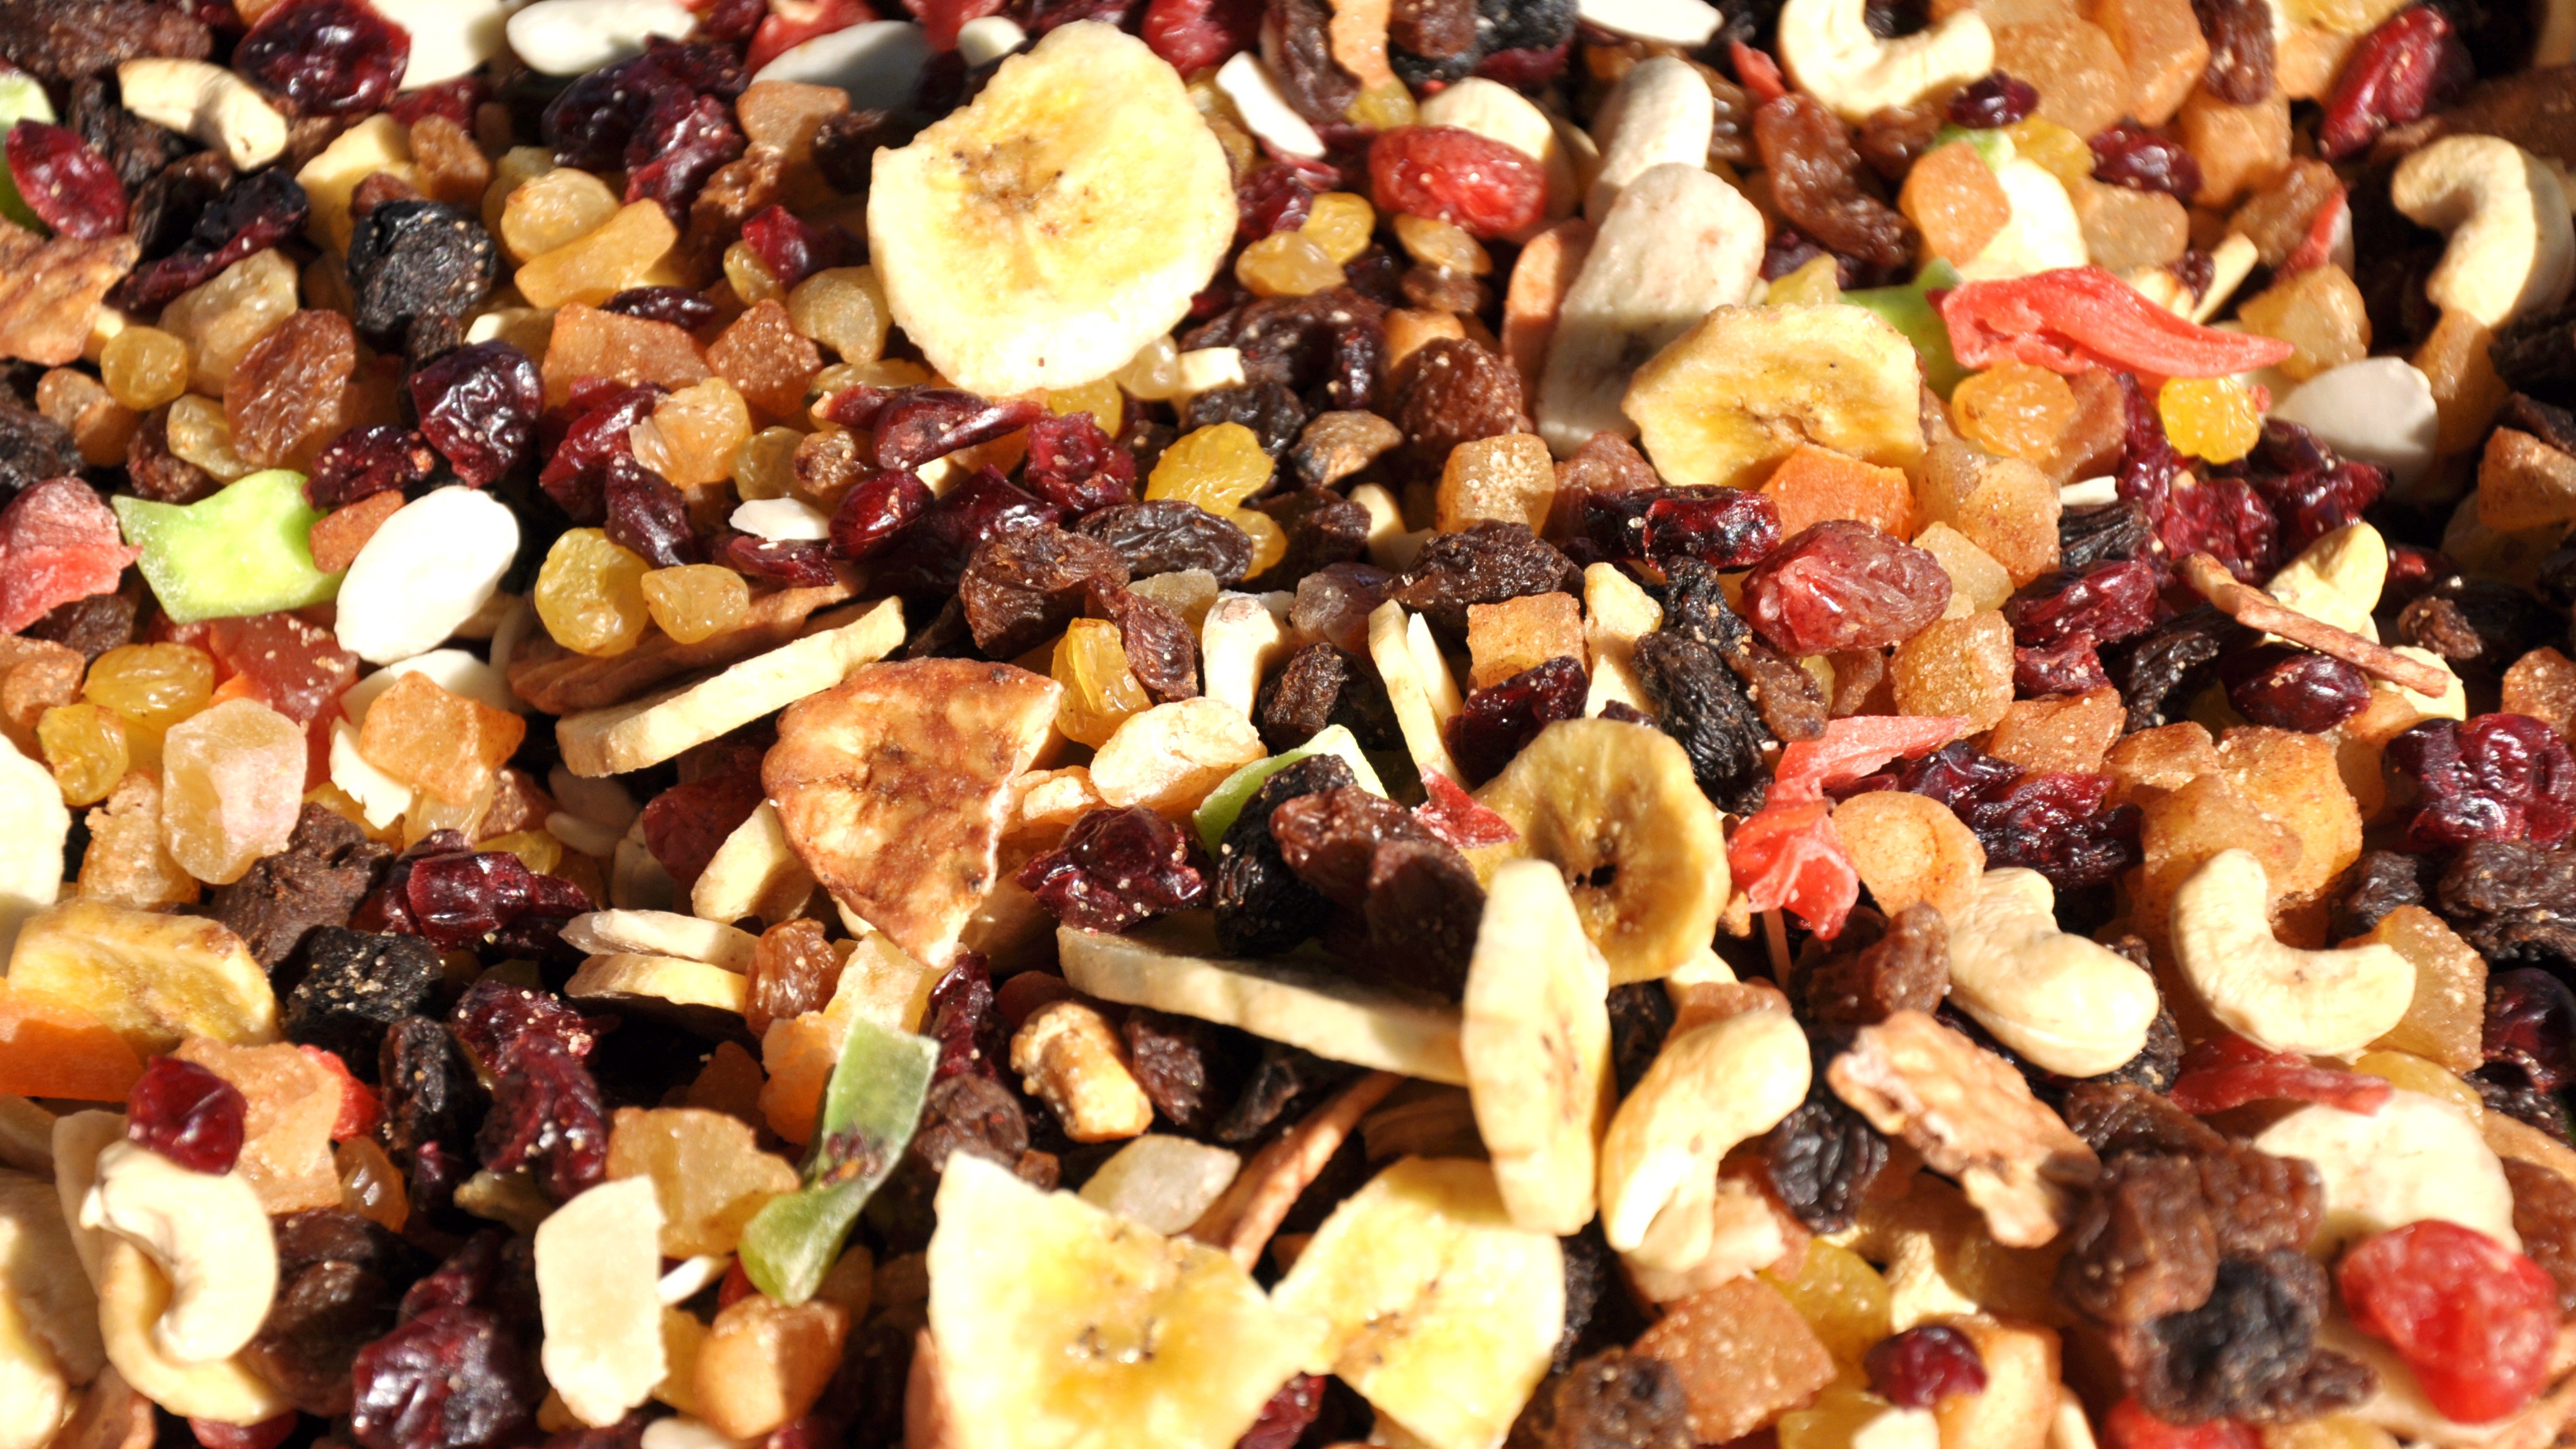
fruit, dish, meal, food, produce, breakfast, dessert, cuisine, cranberry, vegetarian food, mixed, dried fruit, muesli, trail mix, snack food